Military recruit training

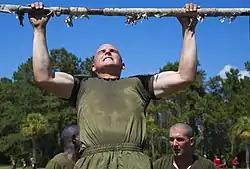

Military recruit training, commonly known as basic training or boot camp, refers to the initial instruction of new military personnel. It is a physically and psychologically intensive process, which resocializes its subjects for the unique demands of military employment.